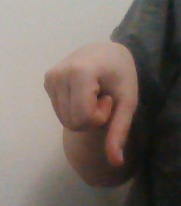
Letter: waw